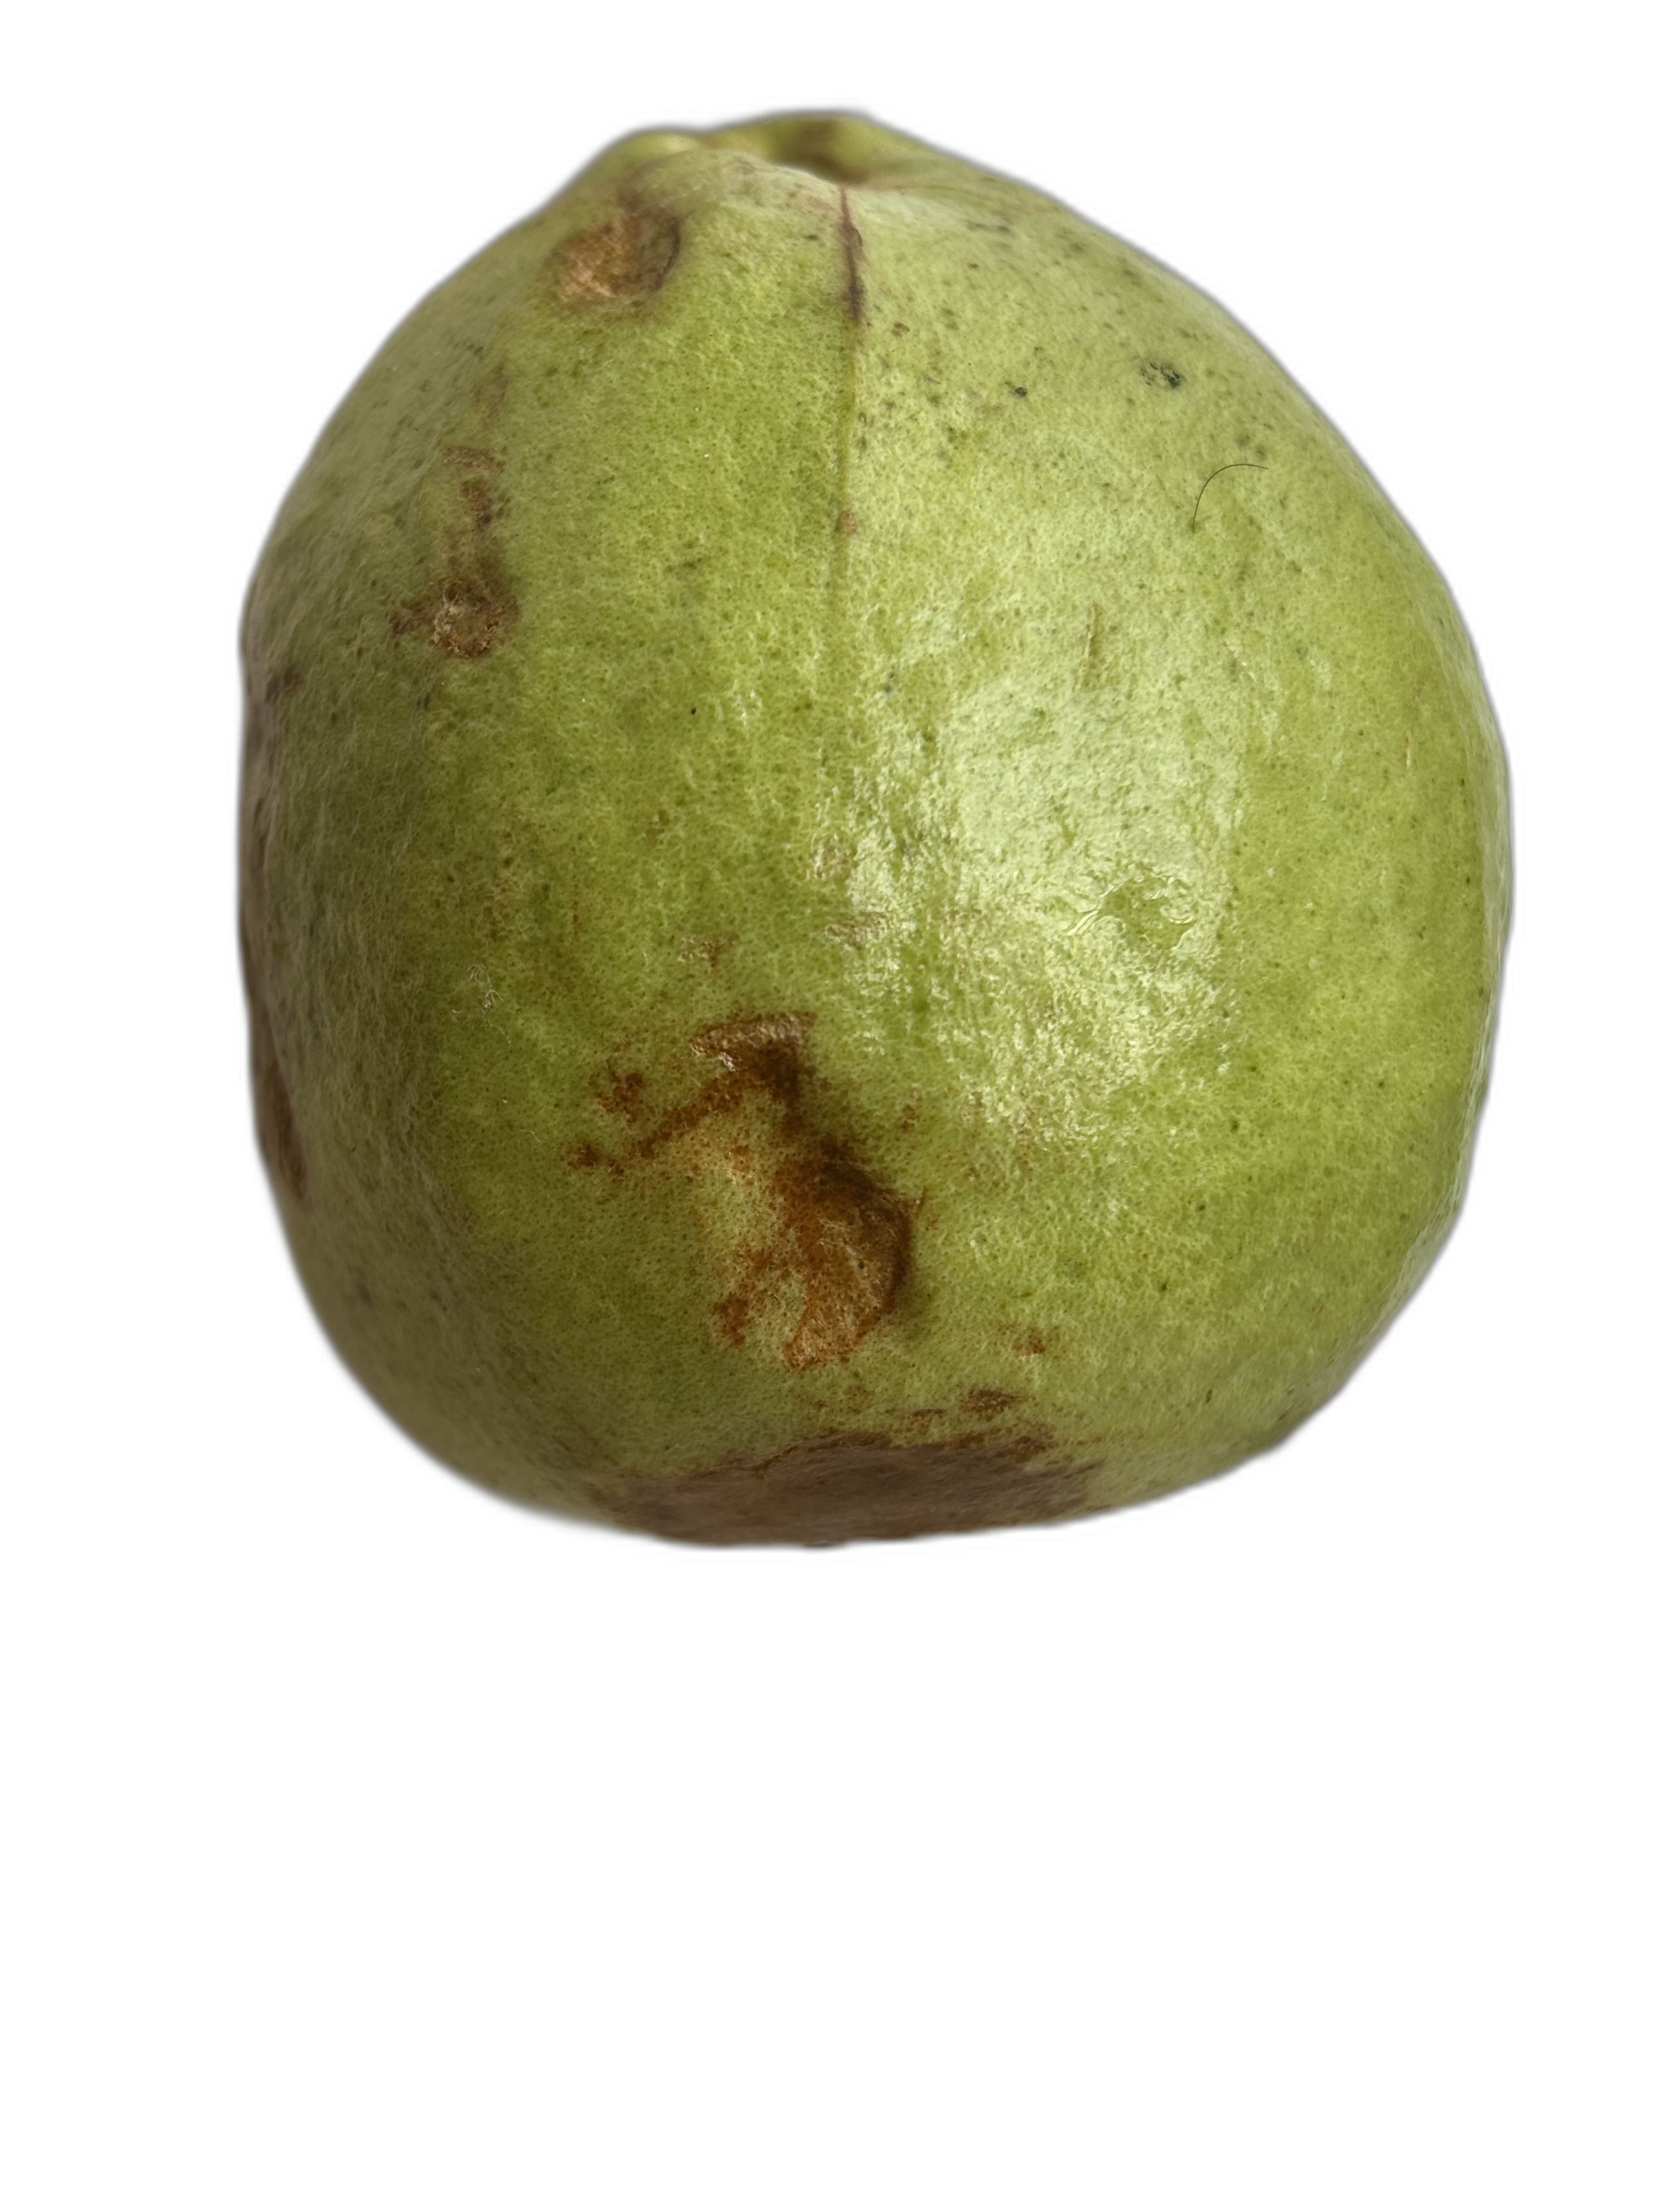
Plant part: fruit
Disease: Styler end root